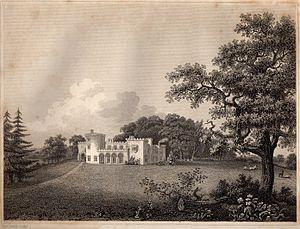
Sir Walter Wyndham Burrell, 5ᵉ baronnet JP était avocat britannique, homme politique conservateur et franc-maçon.